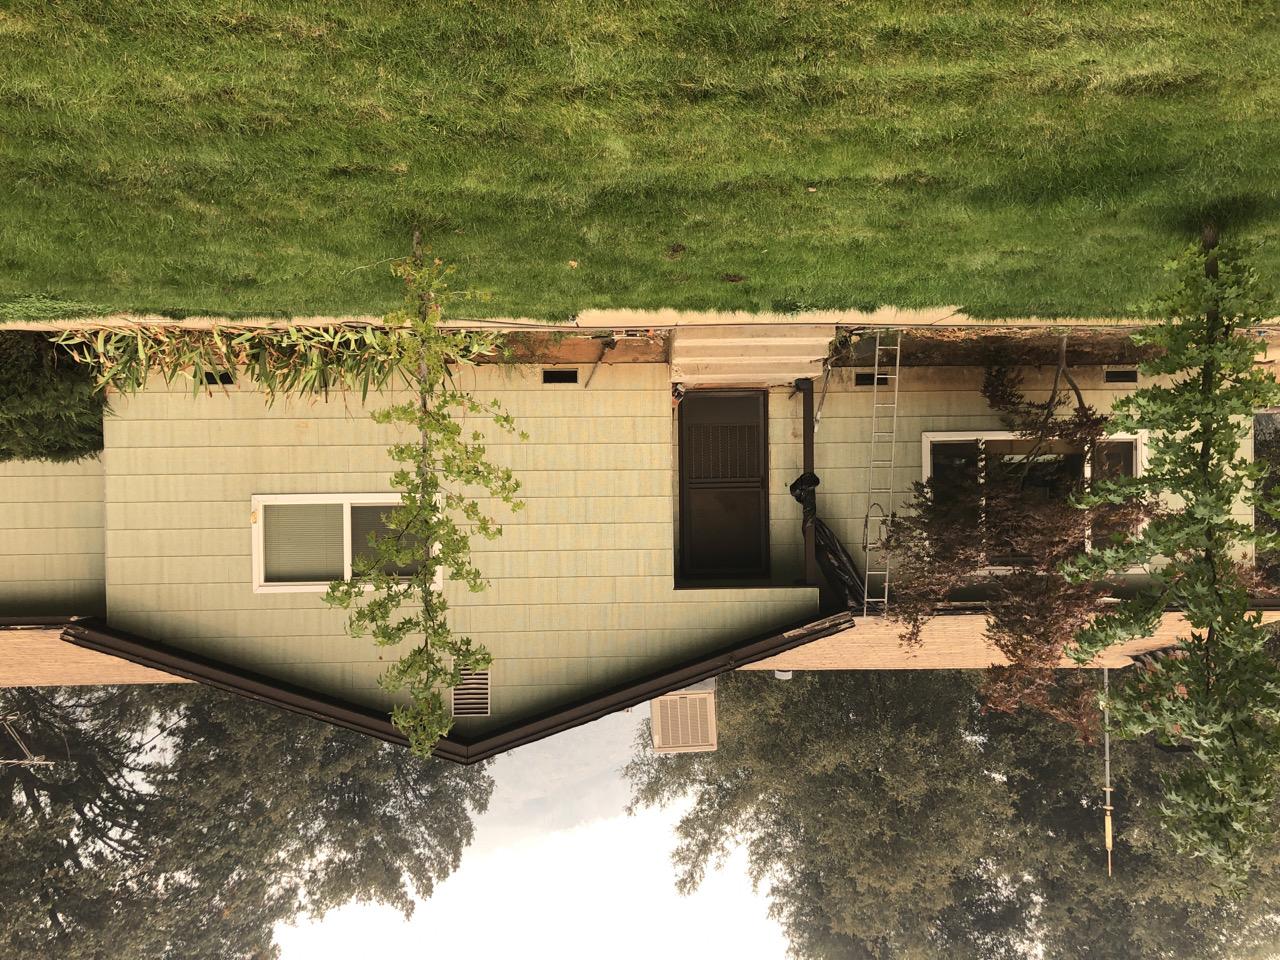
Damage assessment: no_damage